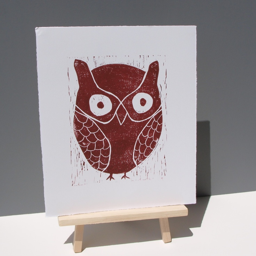
my art on a blog !